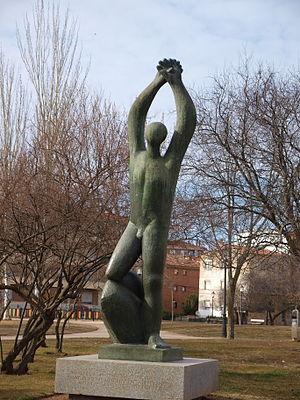
Baltasar Lobo, né le 22 février 1910 à Cerecinos de Campos et mort le 4 septembre 1993 à Paris, est un sculpteur espagnol de la nouvelle École de Paris.
León Felipe né Felipe Camino Galicia de la Rosa à Tábara le 11 avril 1884 et mort à Mexico le 18 septembre 1968, est un poète et dramaturge espagnol.